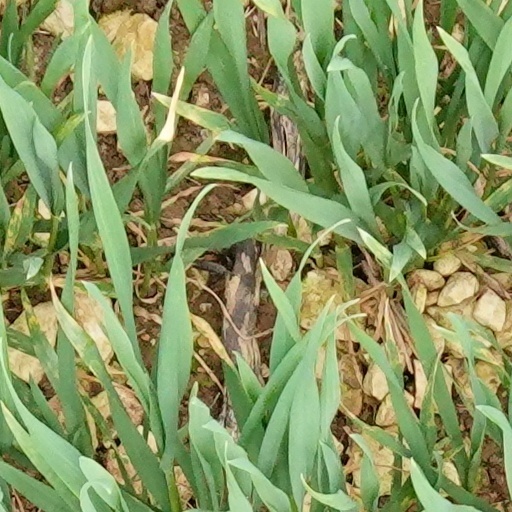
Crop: wheat